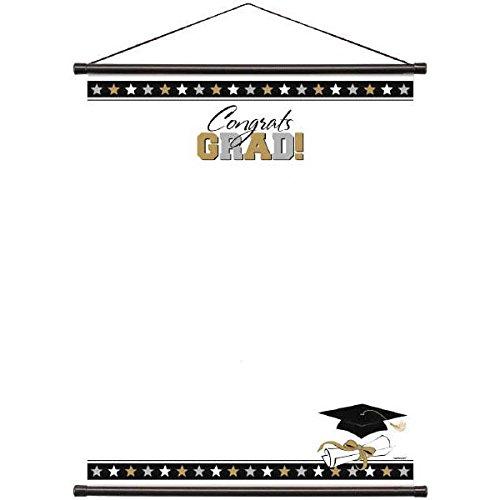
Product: Amscan 279050 Graduation Party Sign-In Scroll Sheet, 23" x 18", silver/white
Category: Toys & Games | Party Supplies | Party Favors
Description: Silver striped border with colorful stars and "Congrats Grad" header, mortarboard, and diploma.
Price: $7.79
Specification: ProductDimensions:22.5x4x0.7inches|ItemWeight:3.2ounces|ShippingWeight:3.2ounces(Viewshippingratesandpolicies)|Department:Gifts|Manufacturer:Amscan|ASIN:B00HHG9NIU|DomesticShipping:ItemcanbeshippedwithinU.S.|InternationalShipping:Thisitemisnoteligibleforinternationalshipping.LearnMore|Itemmodelnumber:279050|DatefirstlistedonAmazon:December23,2013